United Church of Christ

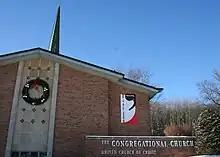
"God Is Still Speaking" banner on a UCC church in Rochester, Minnesota

At the 2003 General Synod, the United Church of Christ began a campaign with "emphasis on expanding the UCC's name-brand identity through modern advertising and marketing". Formally launched during the advent season in 2004, the campaign included a coordinated program of evangelism and hospitality training for congregations paired with national and local television "brand" advertising, known as the "God is Still Speaking" campaign or "The Stillspeaking Initiative". The initiative was themed around the quotation "Never place a period where God has placed a comma" attributed to Gracie Allen. Campaign materials, including print and broadcast advertising and merchandise, featured the quote and a large comma with a visual theme in red and black. United Church of Christ congregations were asked to opt into the campaign, signifying their support and willingness to receive training on hospitality and evangelism. An evangelism event was held in Atlanta in August 2005 to promote the campaign. Several renewal groups panned the ad campaign for its efforts to create an ONA/progressive perception of the UCC identity despite its actual majority in centrist/moderate viewpoints. According to John Evans, associate professor of sociology at University of California, San Diego, "The UCC is clearly going after a certain niche in American society who are very progressive and have a particular religious vision that includes inclusiveness...They are becoming the religious brand that is known for this."